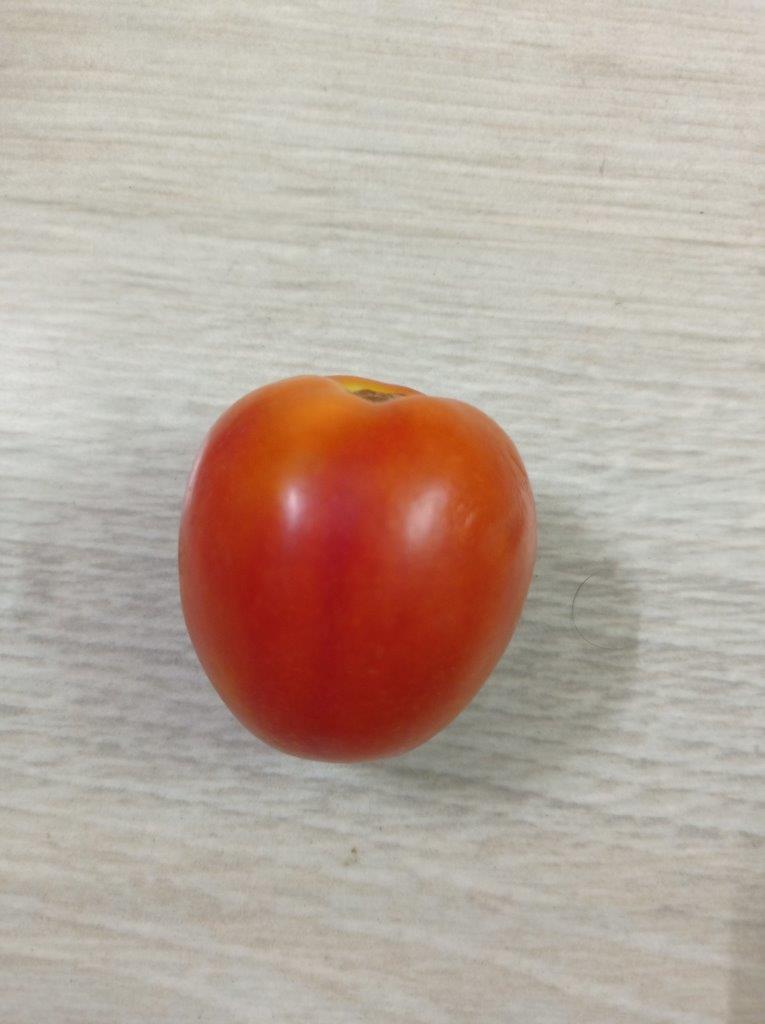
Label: Fresh